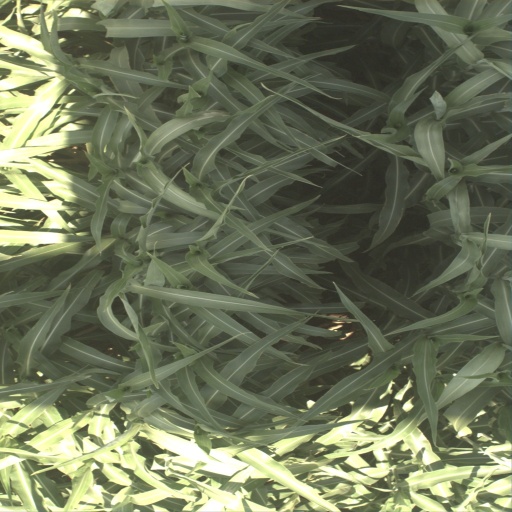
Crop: sorghum